Transfer bench

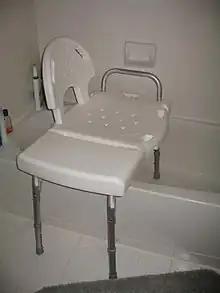
Transfer bench ready for use

A transfer bench (also known as a showering bench, shower bench, transfer tub bench, or transfer chair) is a bath safety mobility device on which the user sits to get into a bathtub. The user usually sits on the bench, which straddles the side of the tub, and gradually slides from the outside to the inside of the tub. Tub transfer benches are used by people who have trouble getting over the tub wall or into the shower, either because of illness or disability.